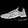
Label: Sneaker